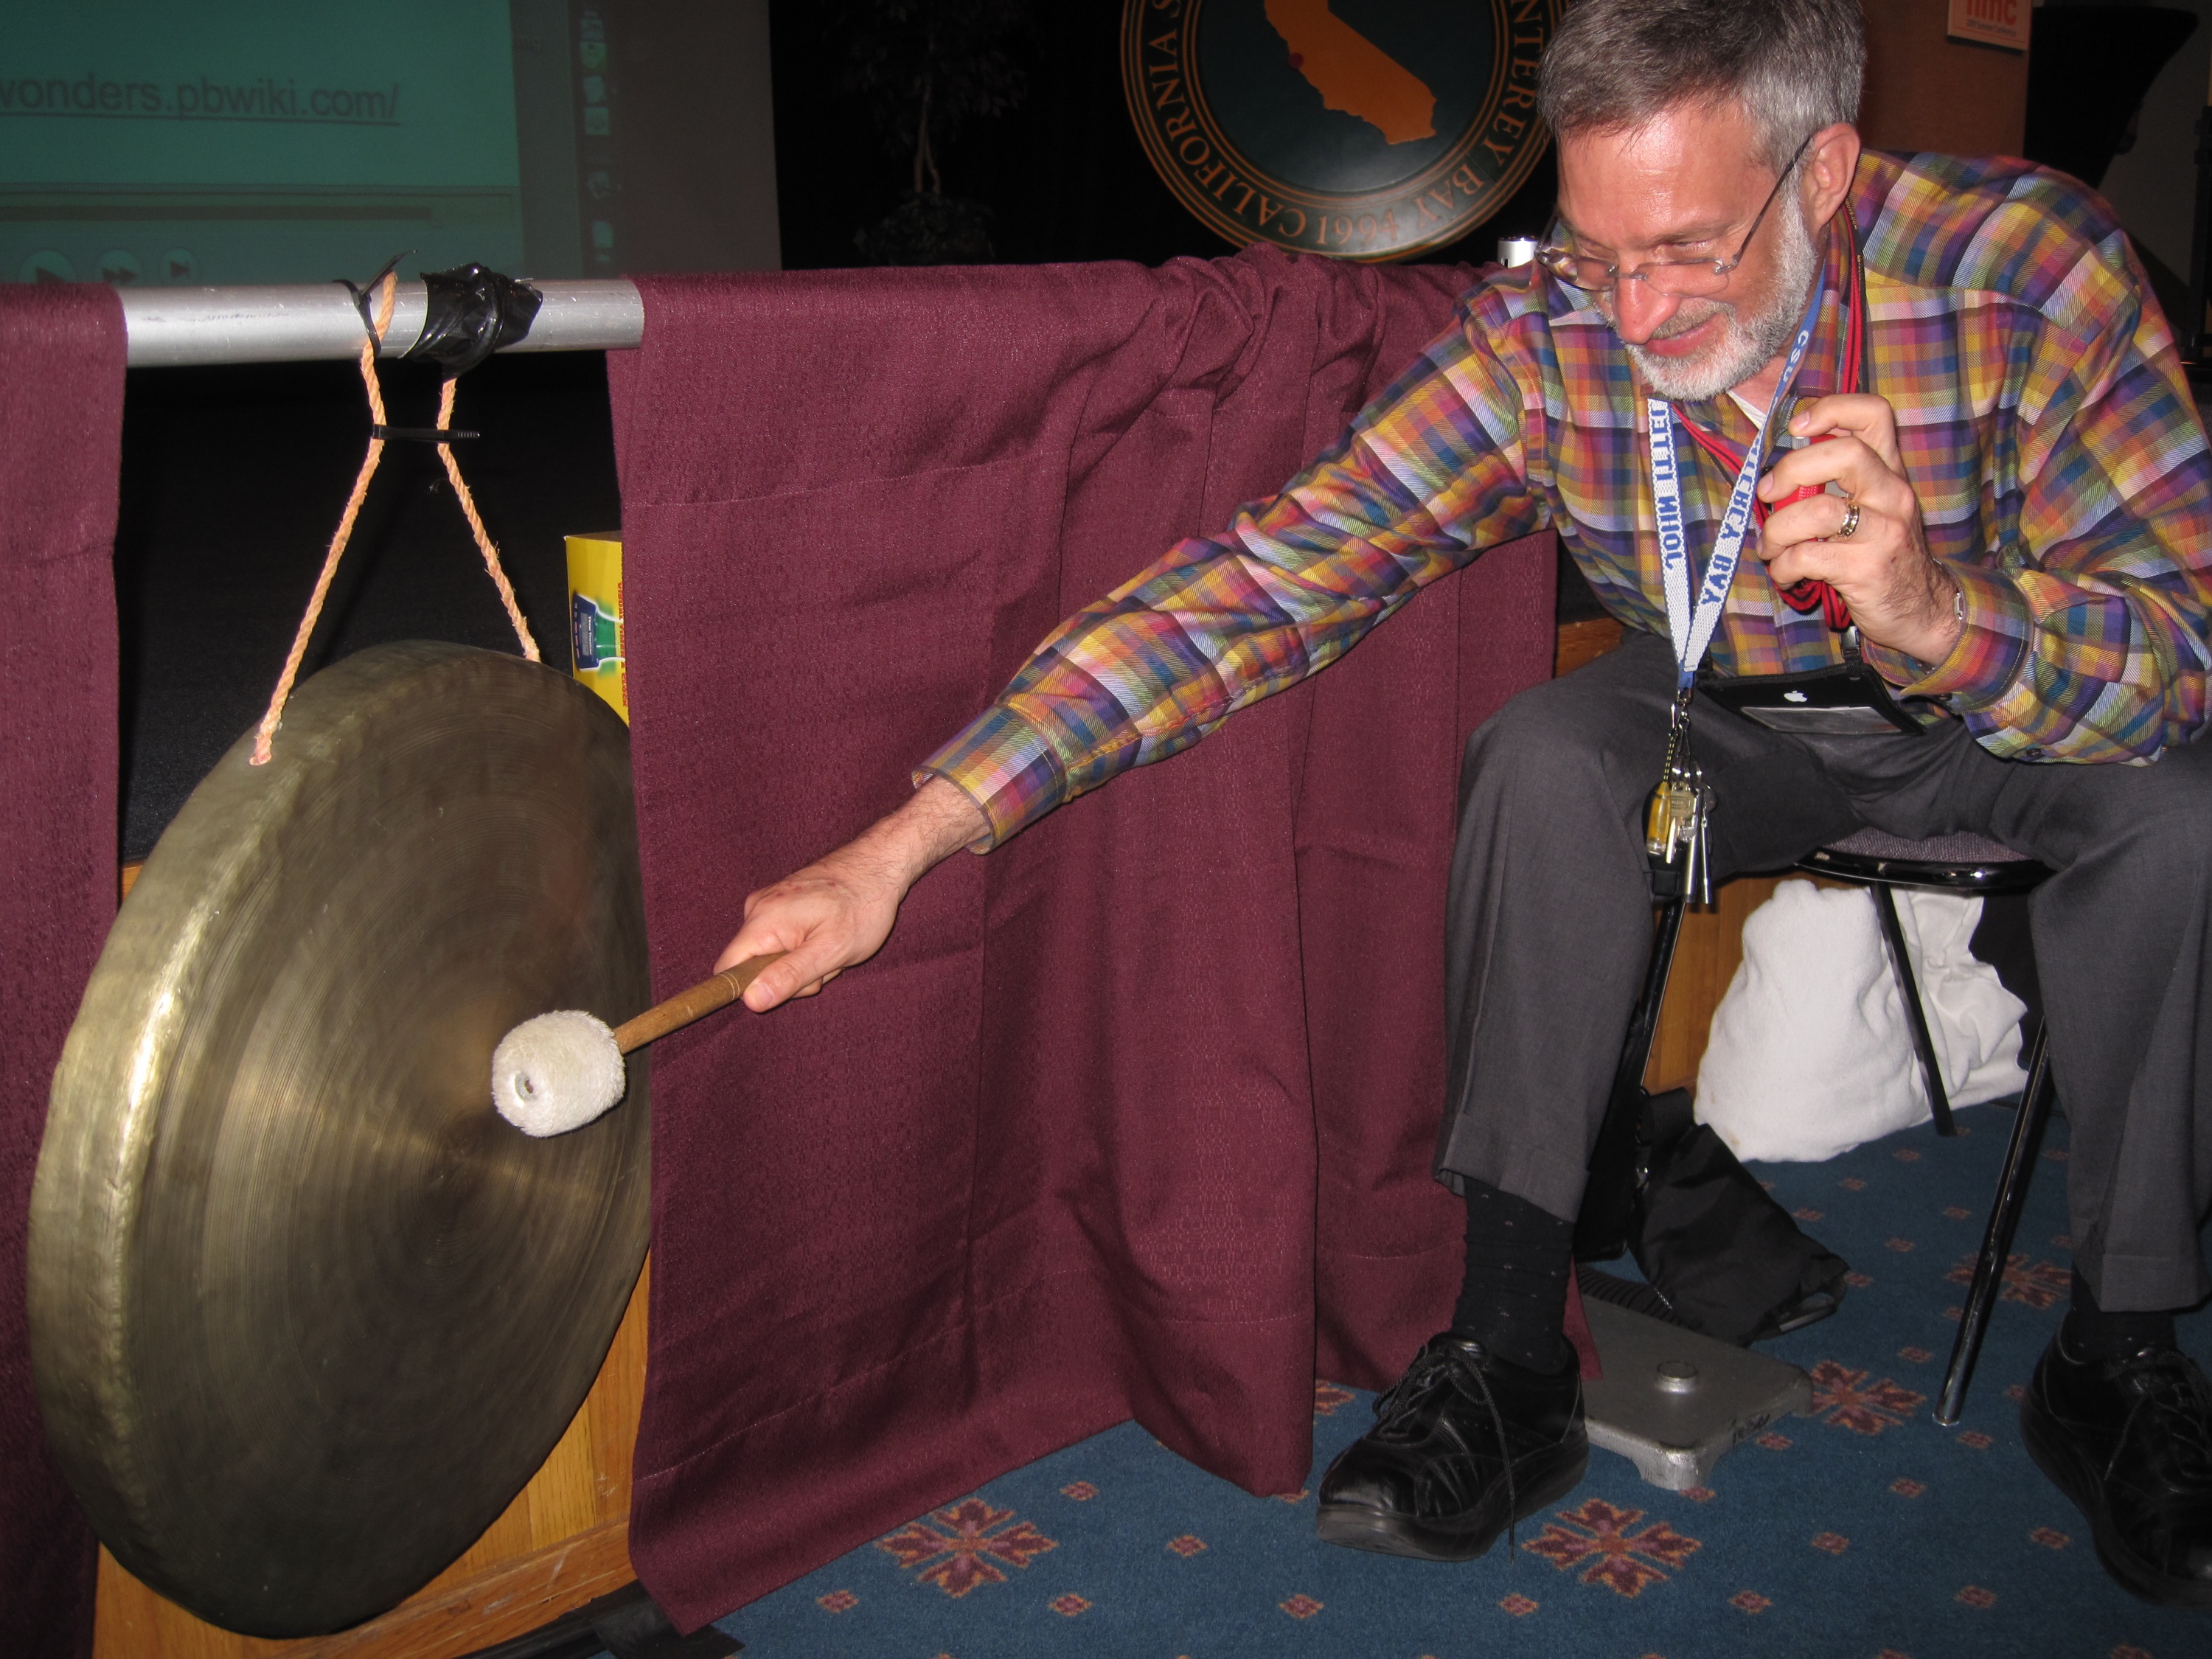
music, drum, musical instrument, monterey, nmc2009, string instrument, plucked string instruments